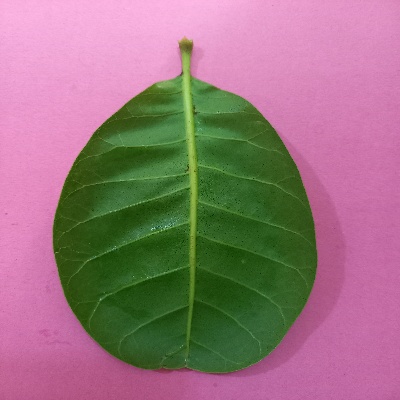
Crop: Cashew
Condition: healthy